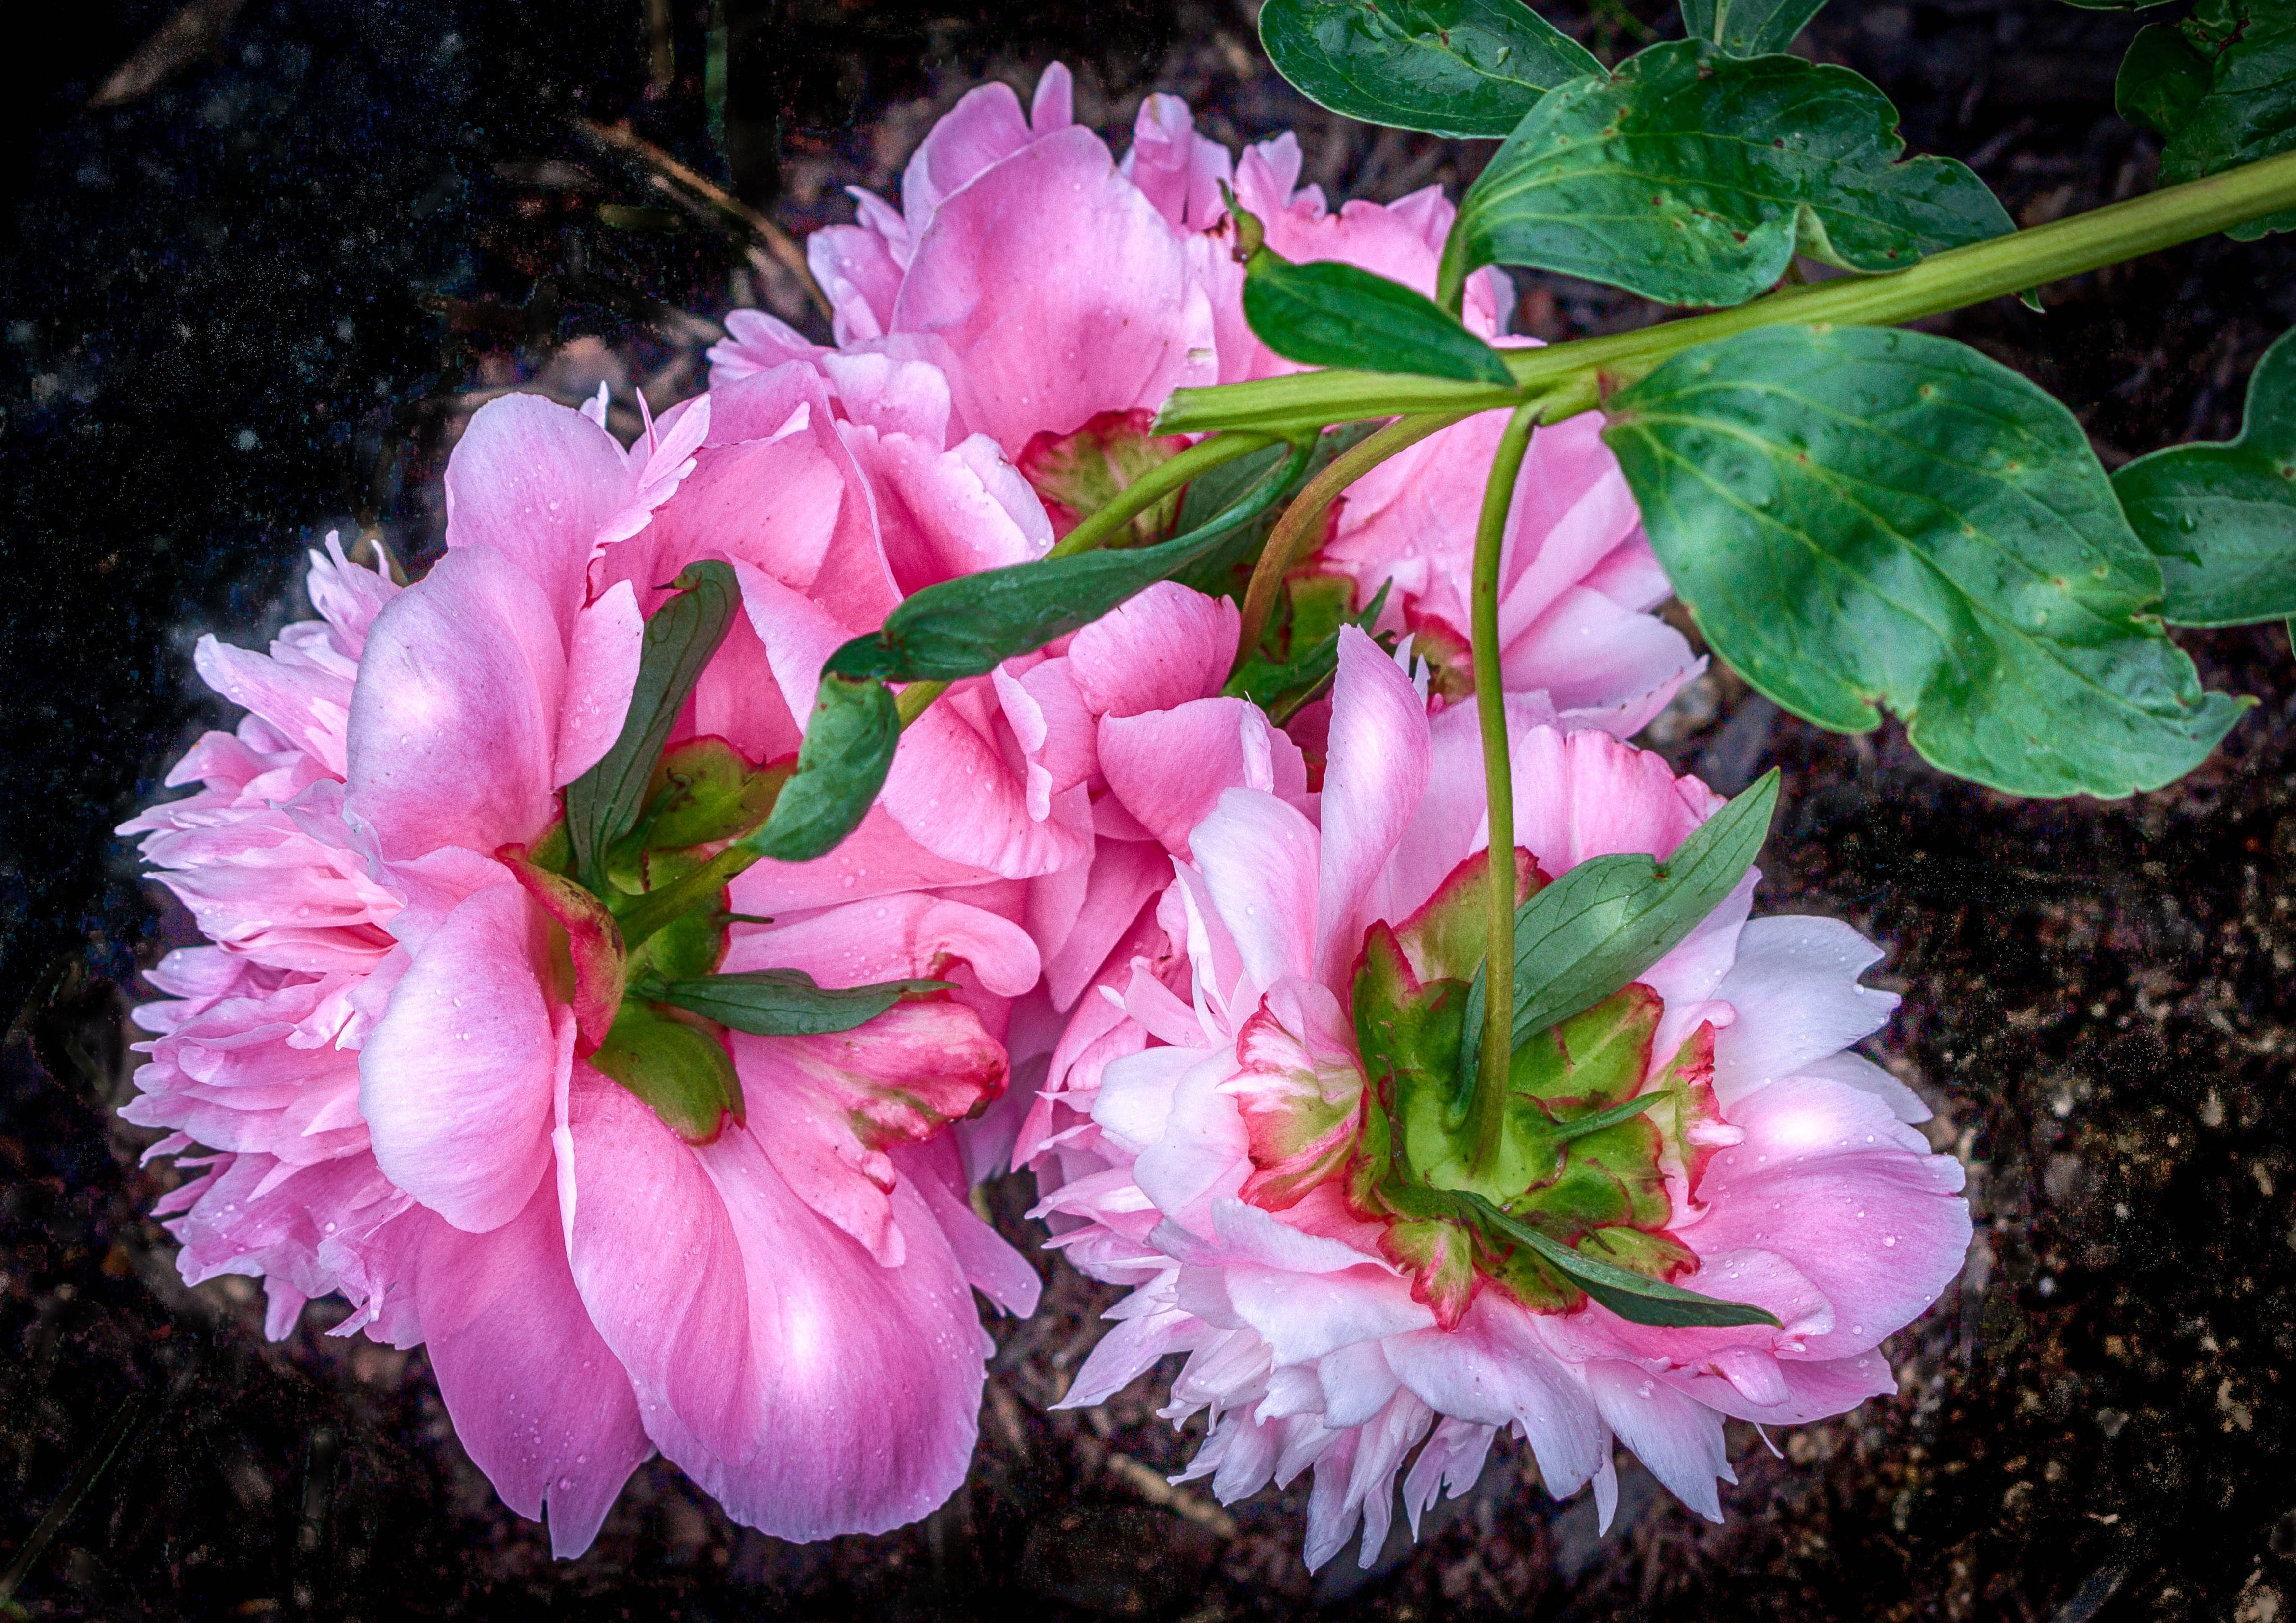
blossom, plant, flower, petal, floral, botany, pink, flora, perennial, hdr, shrub, blossoms, floristry, spring flowers, full bloom, pink flowers, green leaves, flowering plant, pink peony, paeoniaceae, land plant